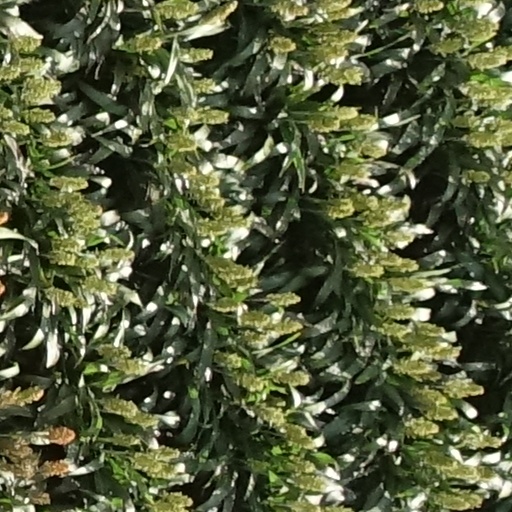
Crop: sorghum